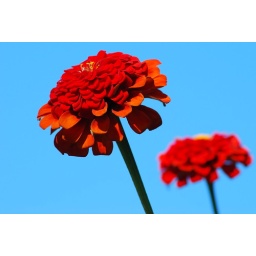
Red flower against sky